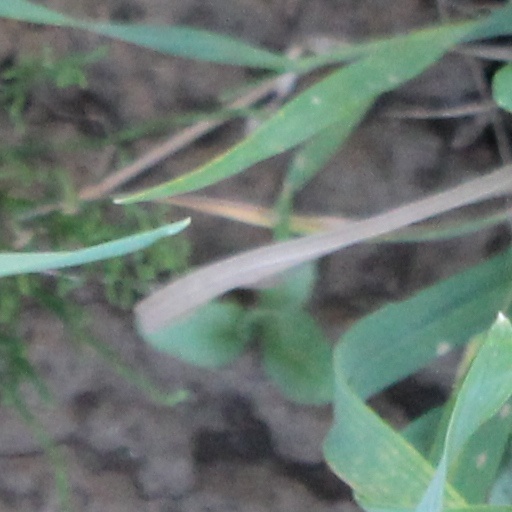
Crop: wheat